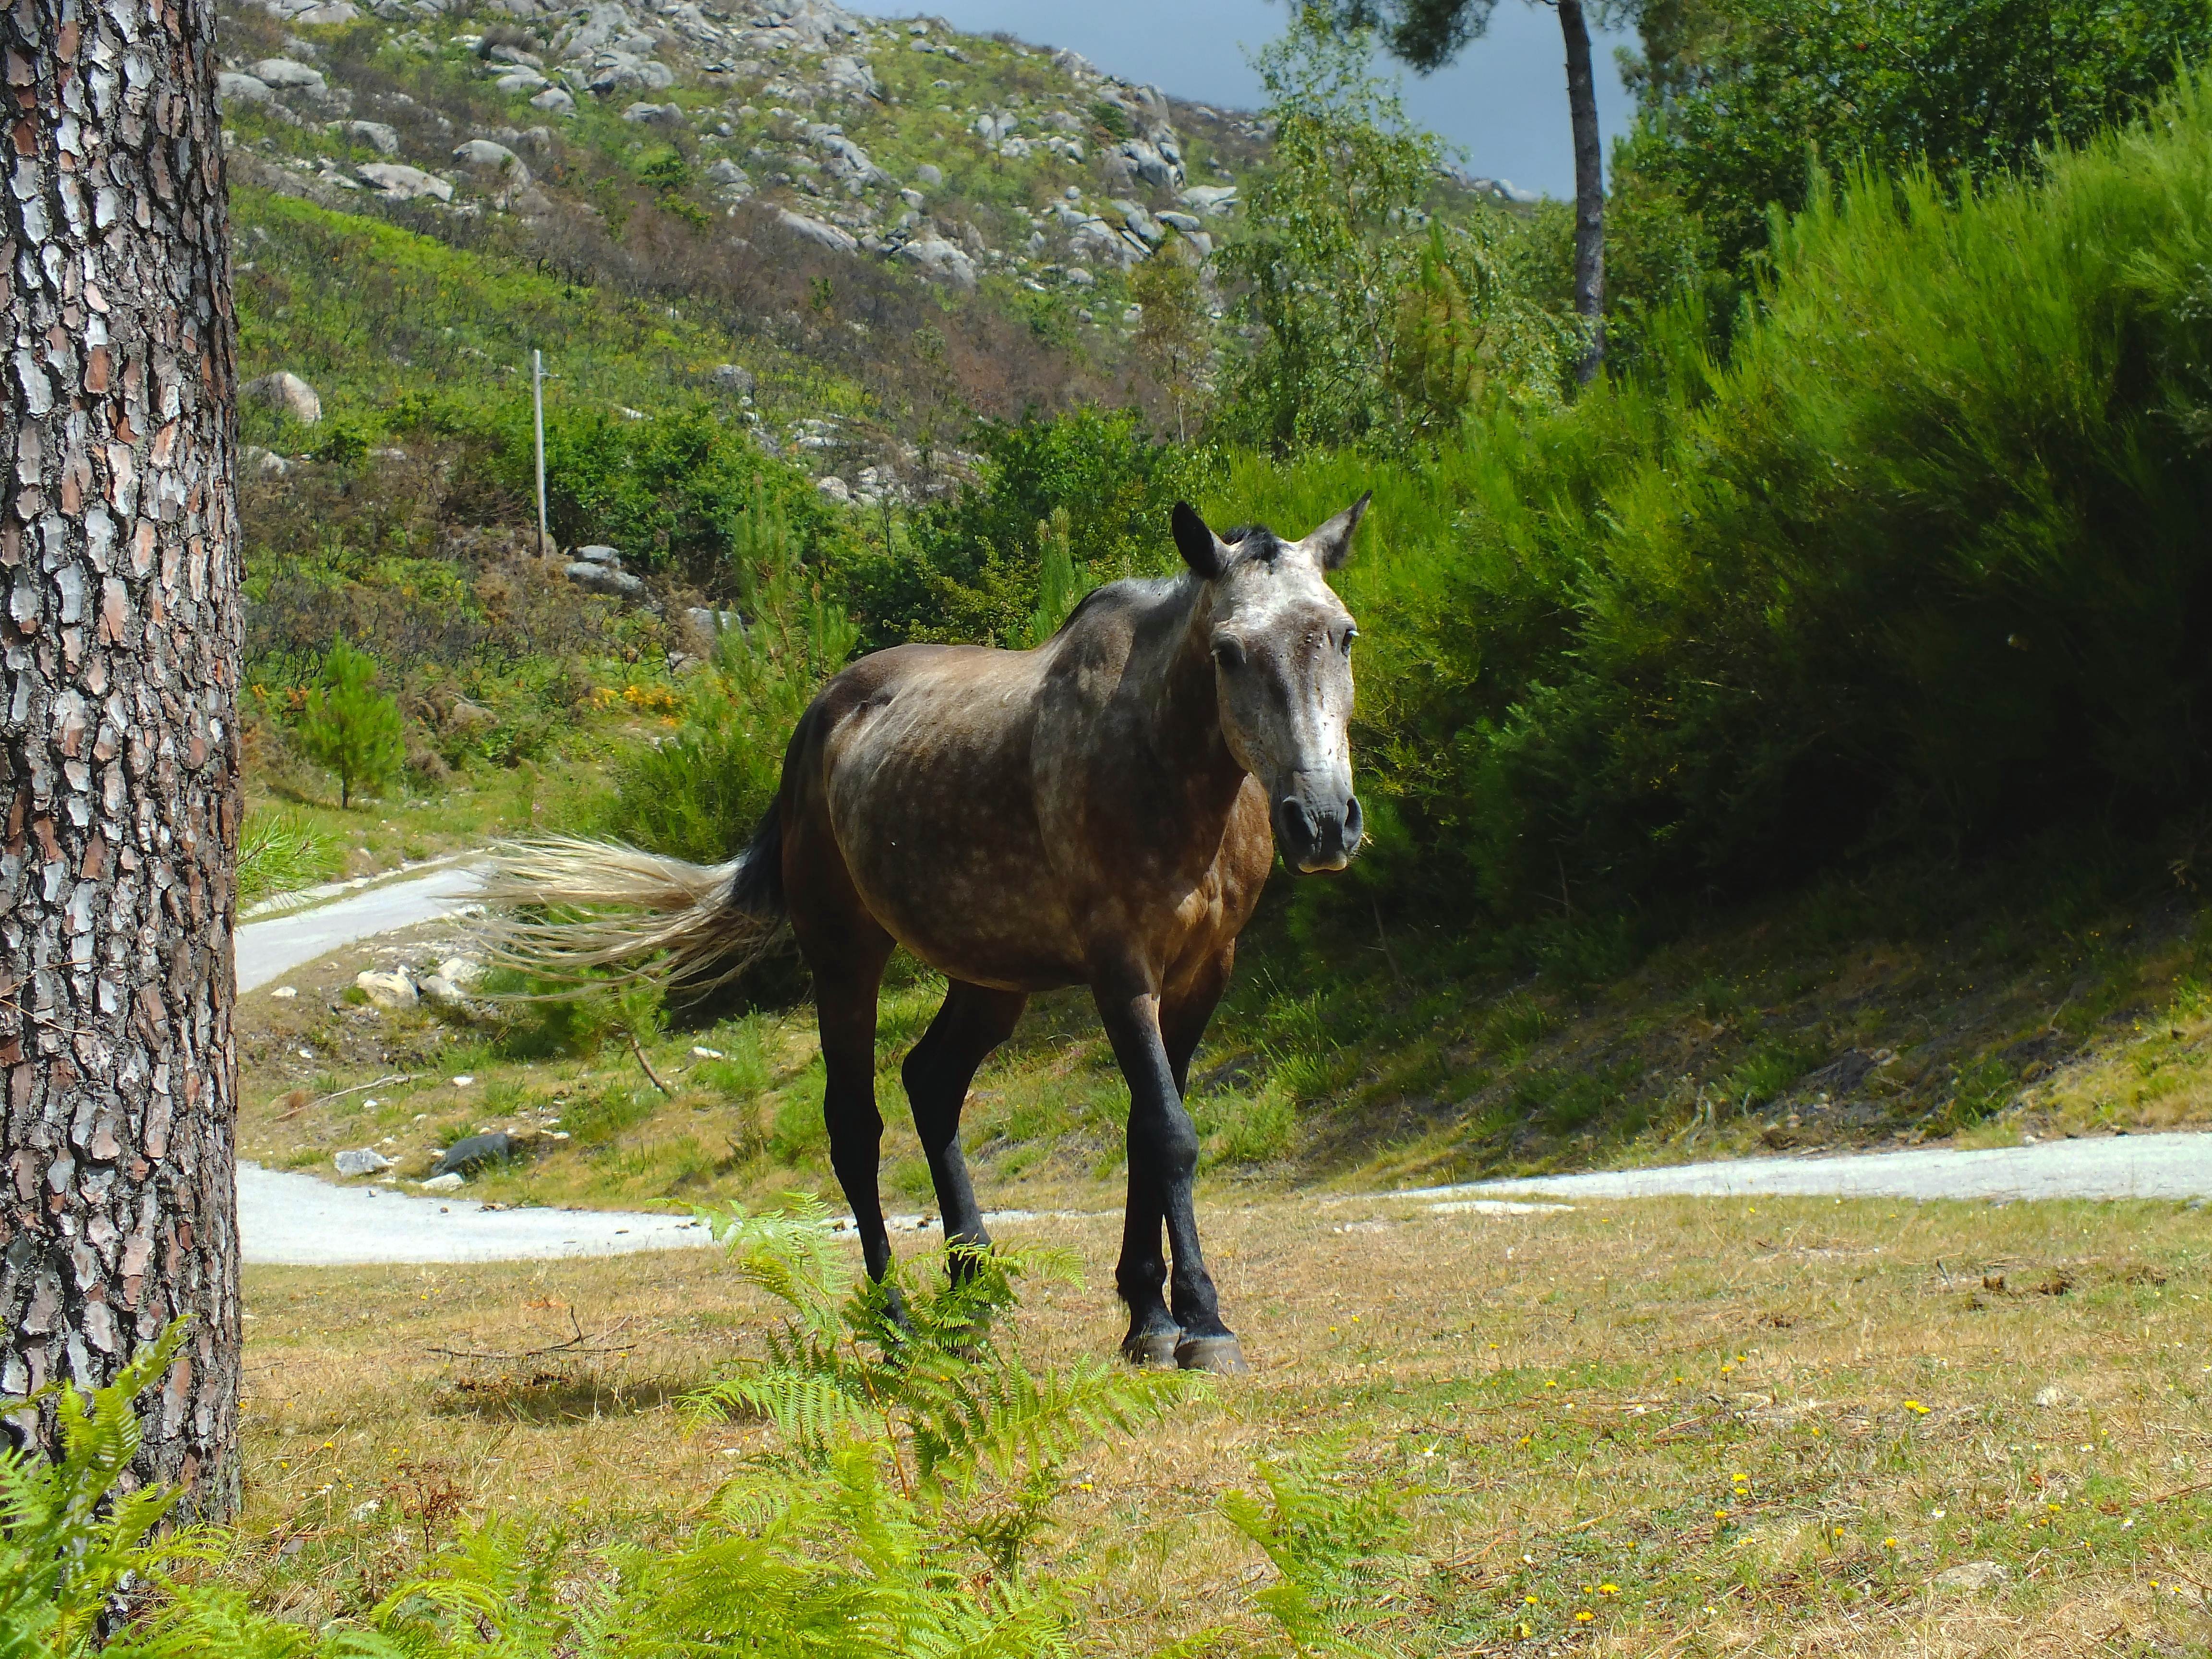
nature, meadow, pasture, grazing, horse, mammal, stallion, fauna, animals, mare, naturaleza, caballos, ggl1, animales, finepixhs20, rural area, pack animal, eventing, trail riding, horse like mammal, mustang horse